Nalla Thomas

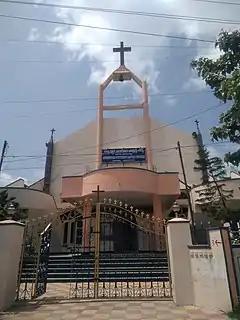
STBC-Unruhpura Centenary Baptist Church in Jangaon; N. Thomas pastored this Church between 1975 and 1984.

In the latter half of the 1970s, Thomas was assigned a pastoral role at the STBC-Unruhpura Centenary Baptist Church in Jangaon, where he served for a decade from 1975 to 1984.